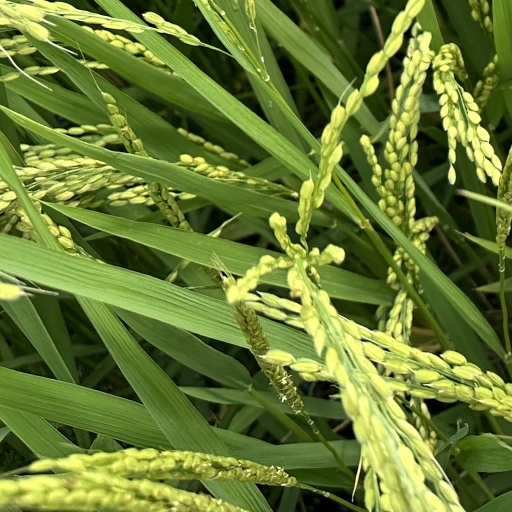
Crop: rice